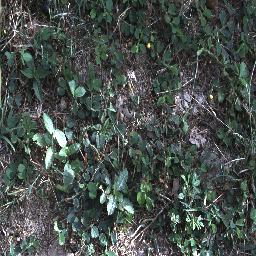
Label: snake_weed